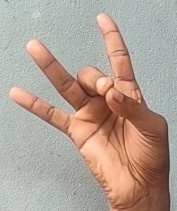
ASL sign: 8